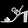
Label: Sandal